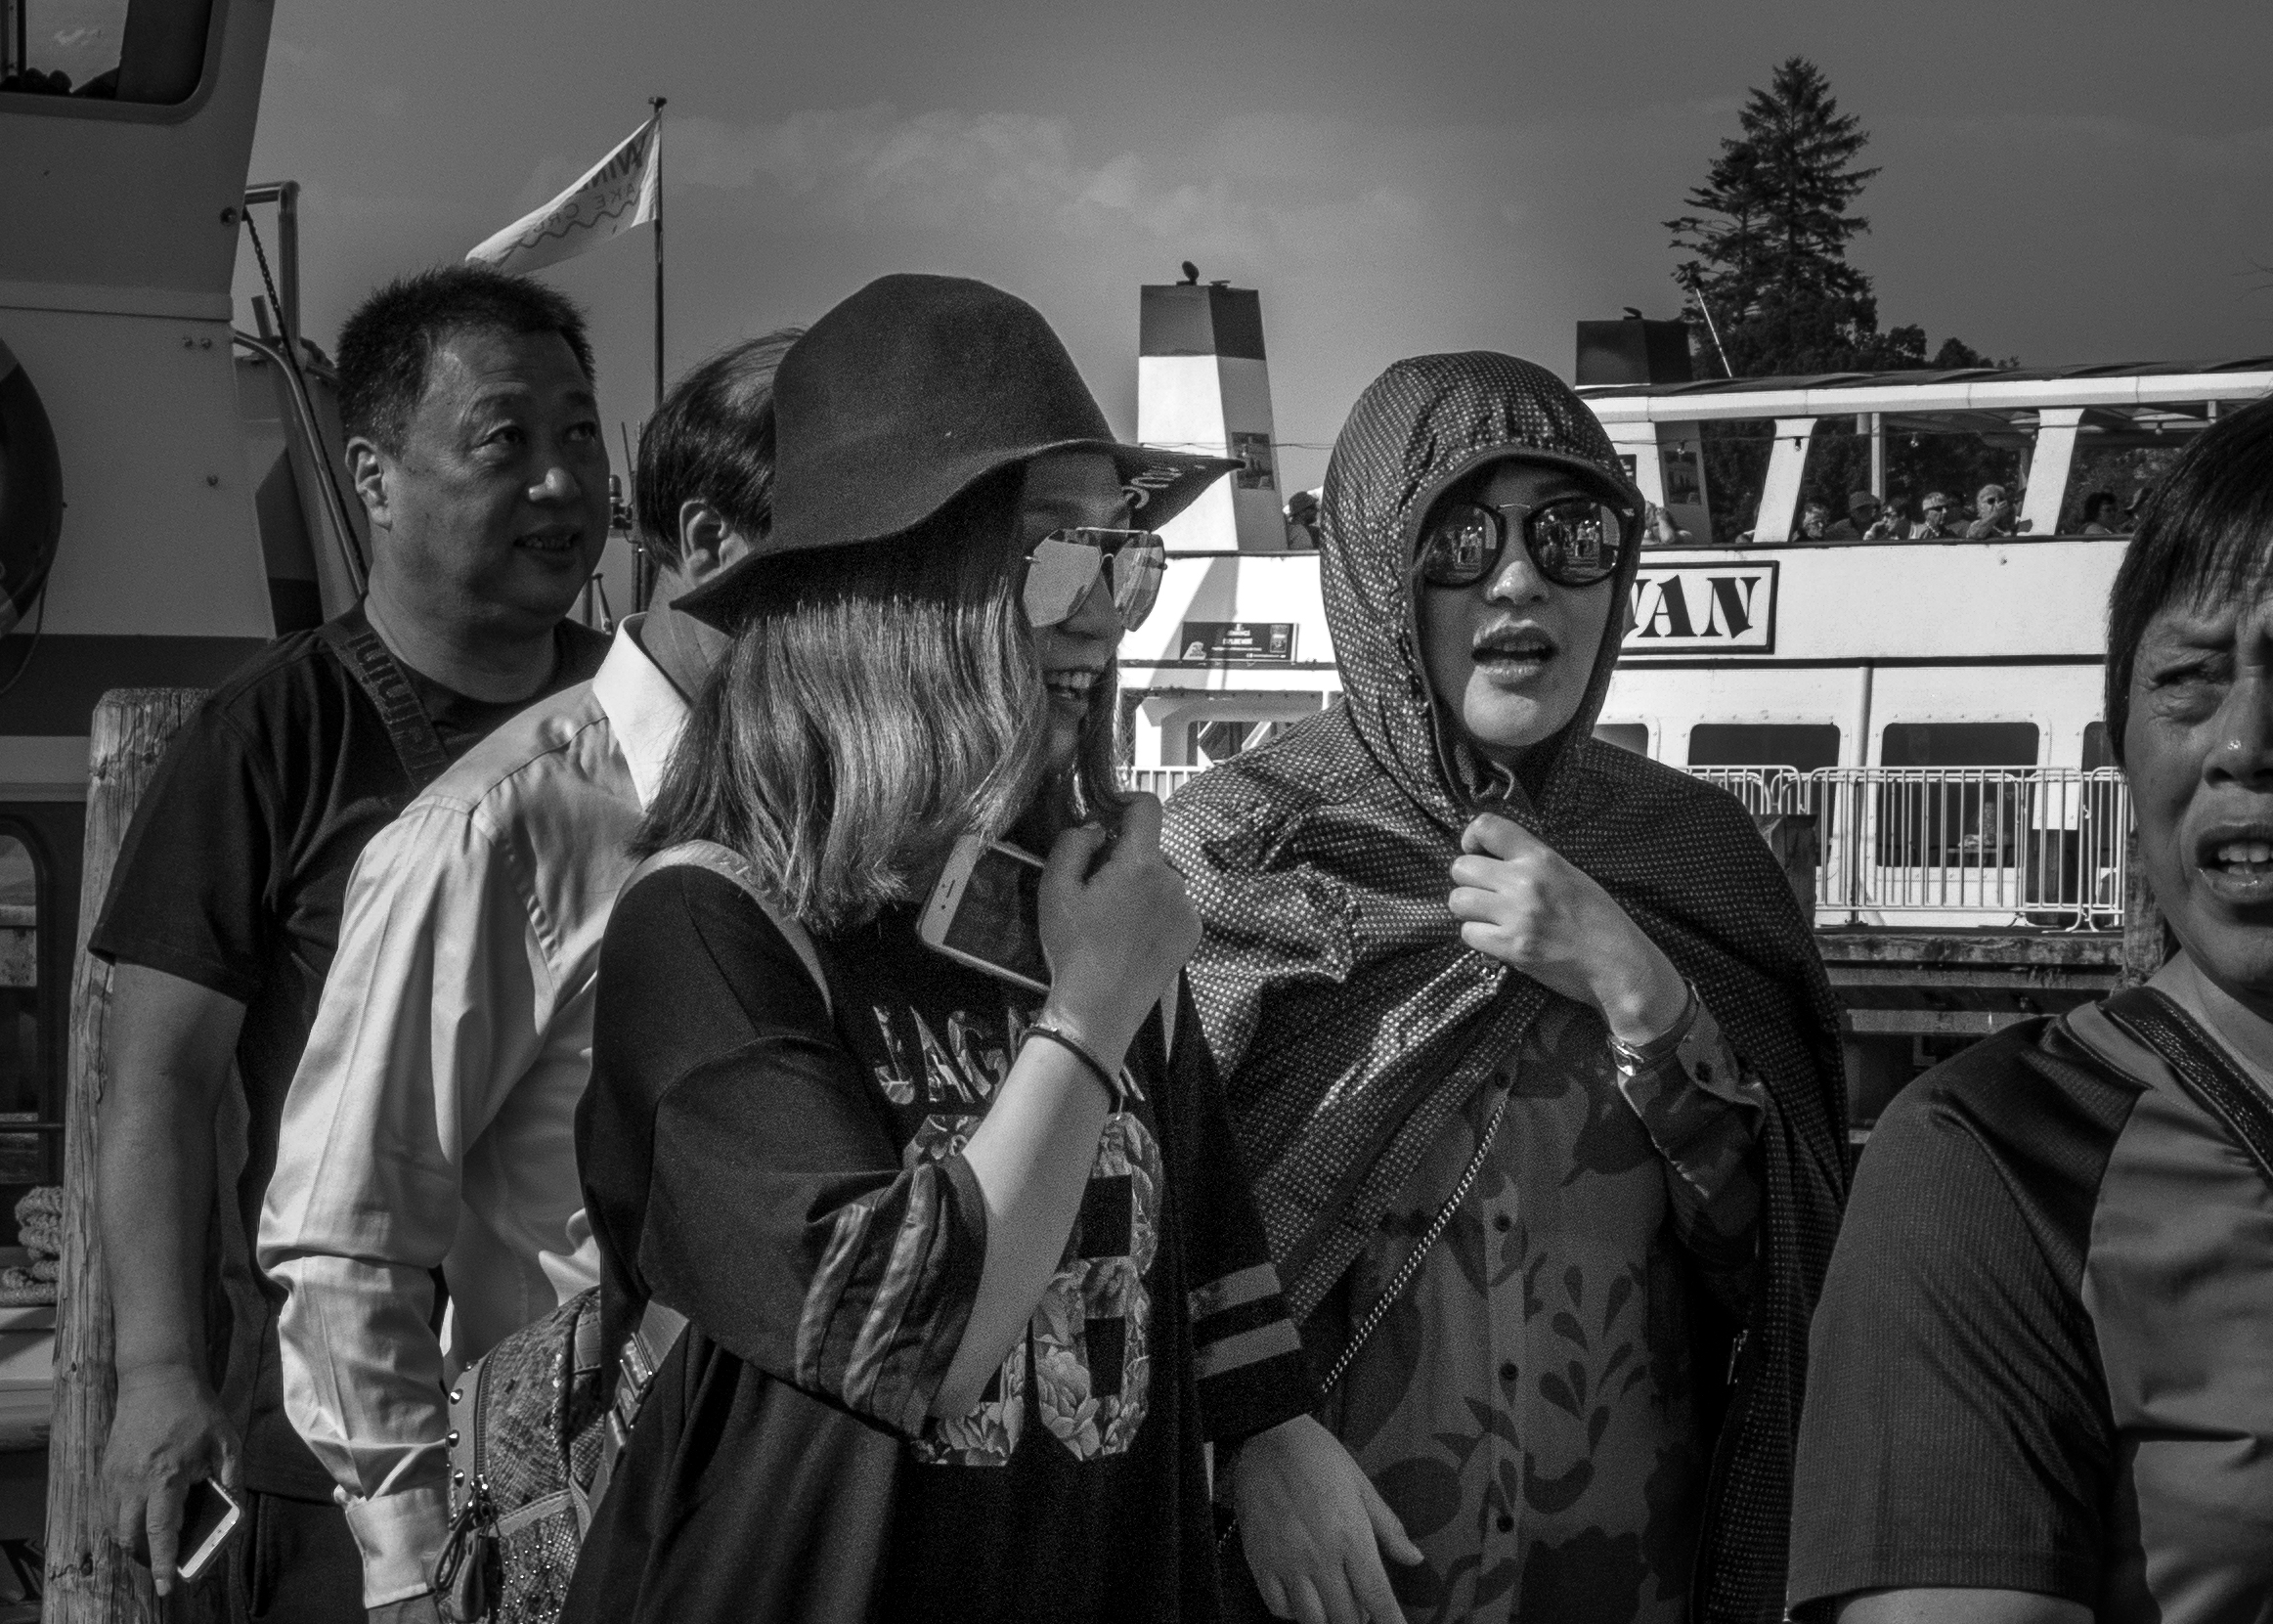
black and white, people, white, street, crowd, black, monochrome, cumbria, places, 20160914, cruise, windermere, windermerelake, 2015, photograph, monochrome photography, social group